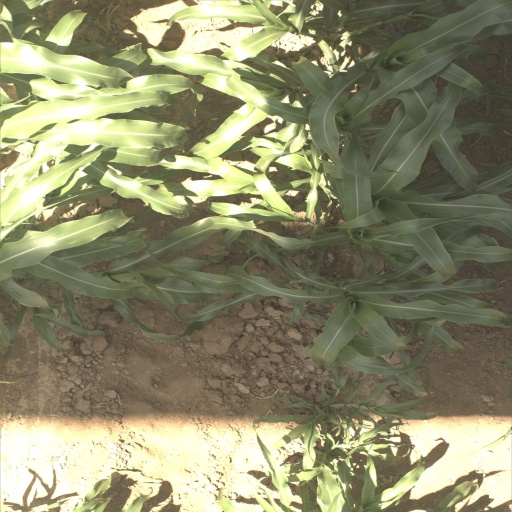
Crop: sorghum